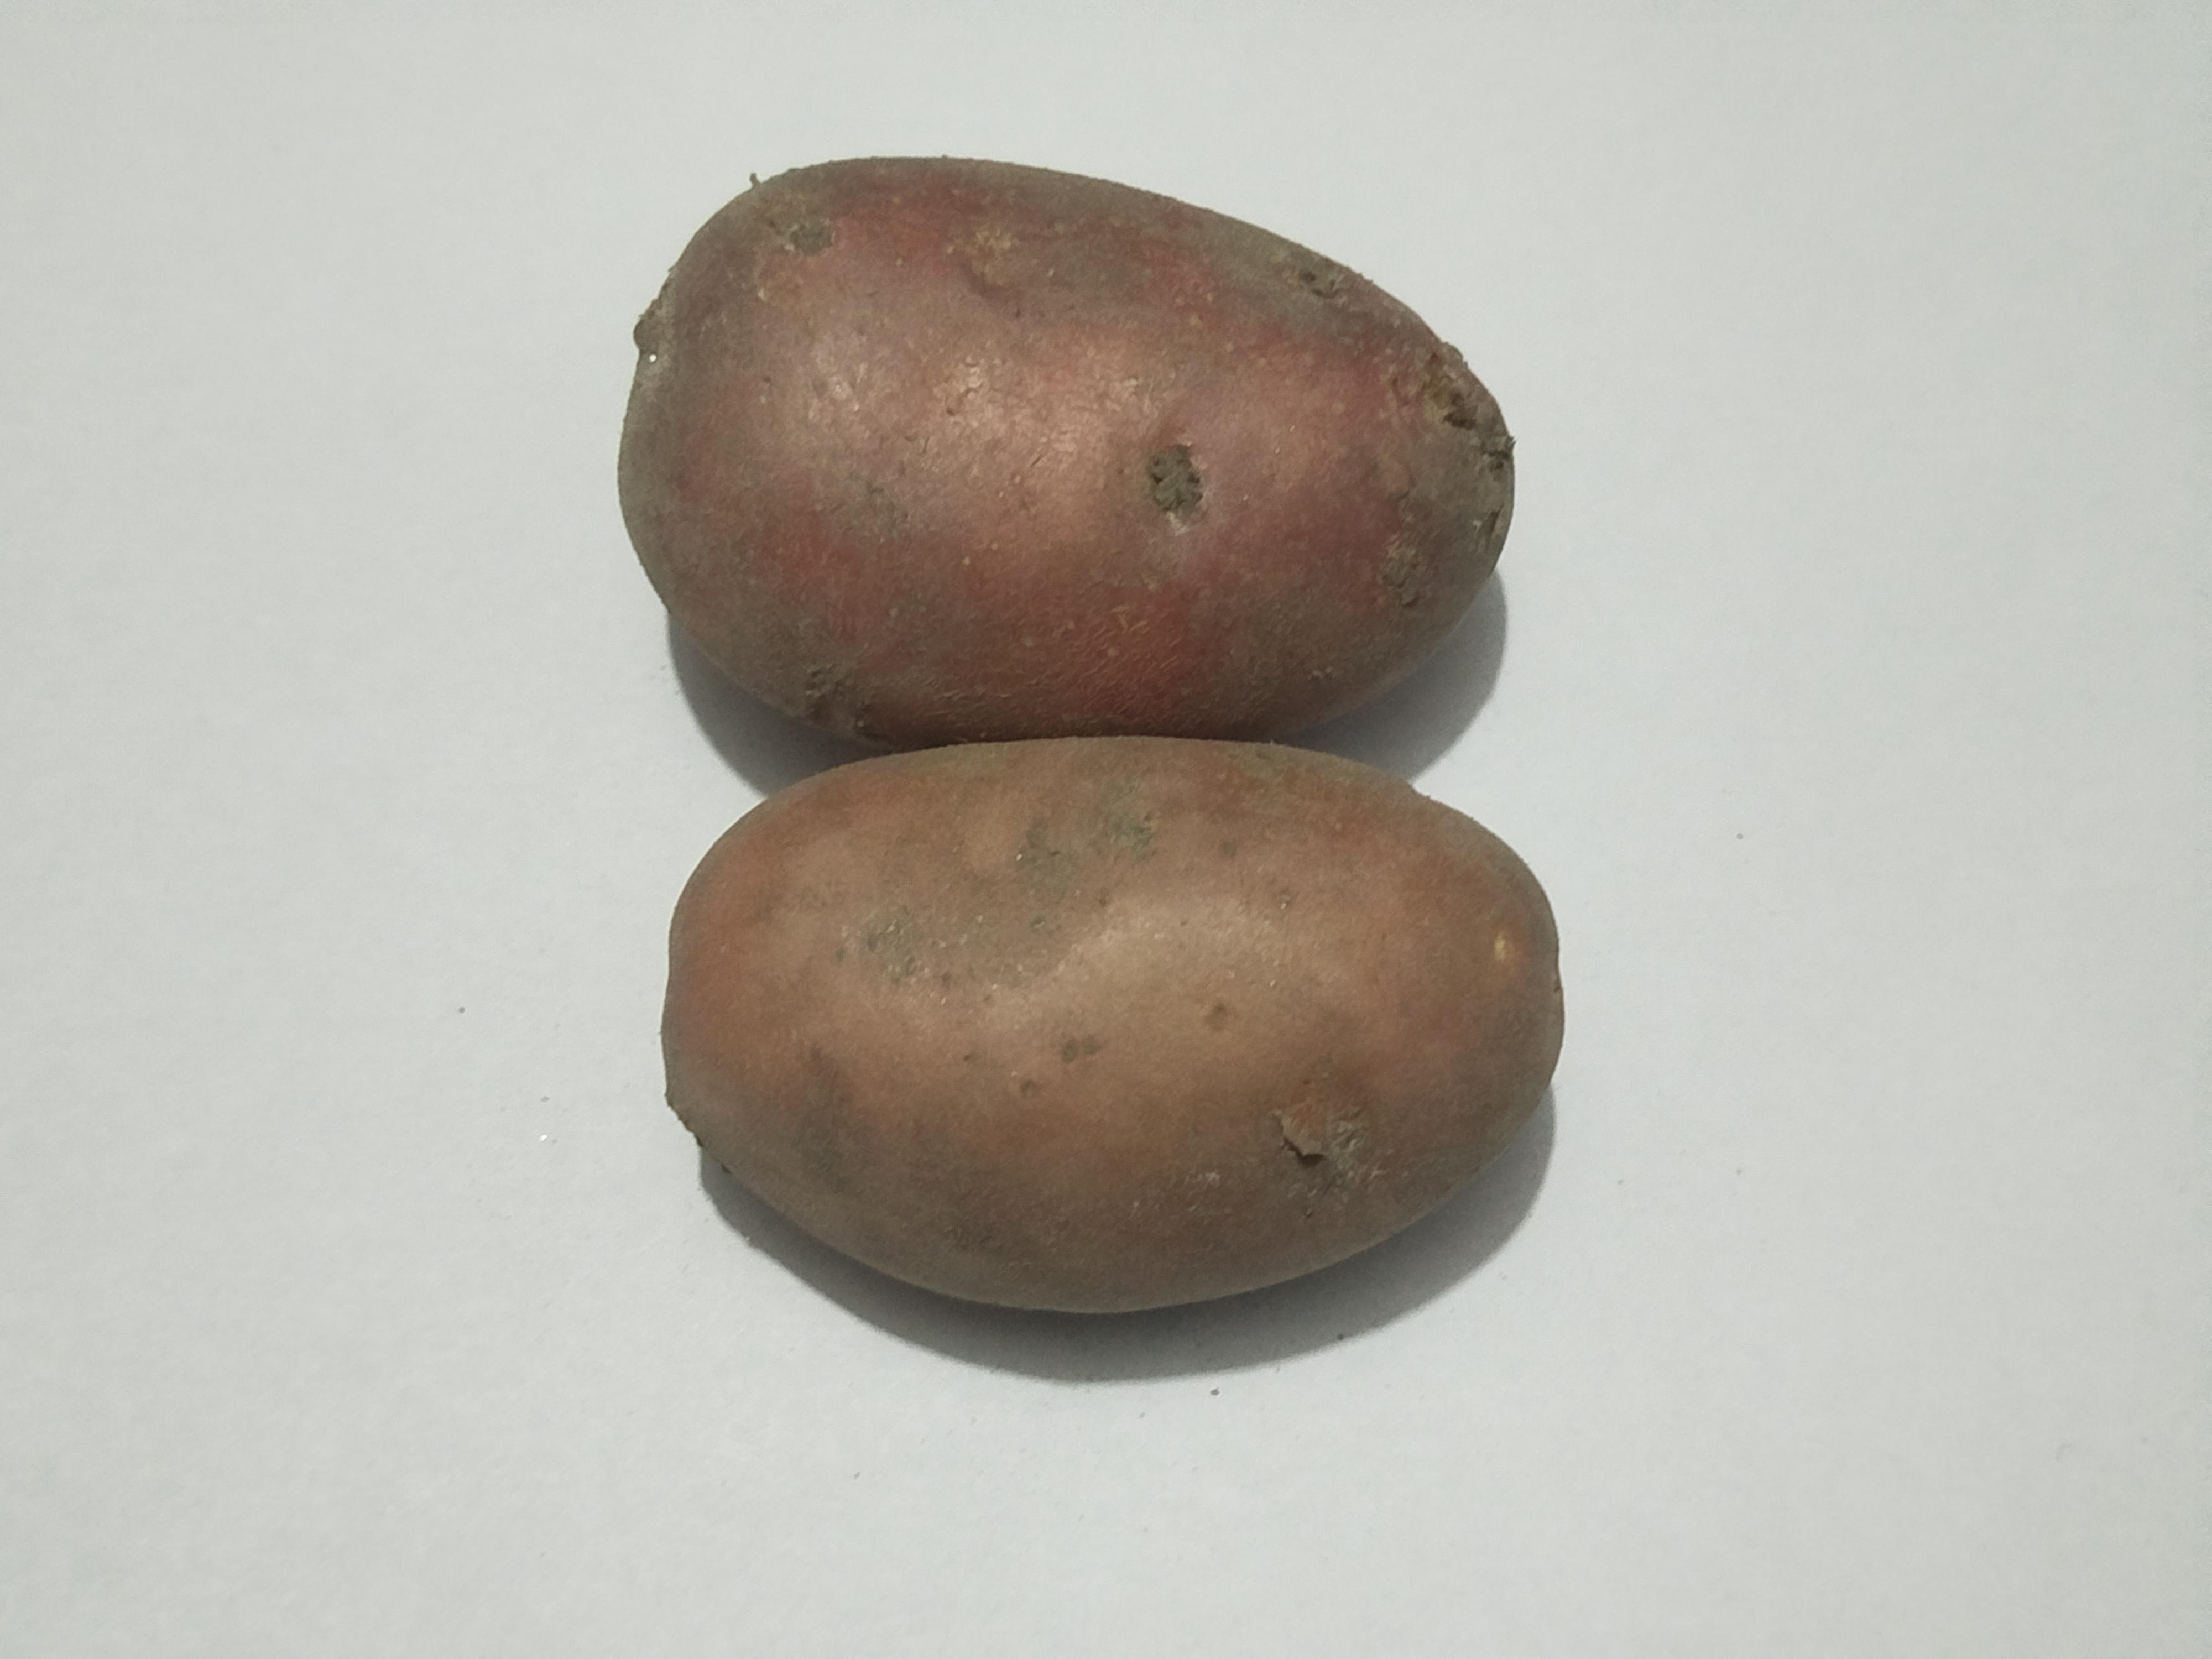
Label: Potato